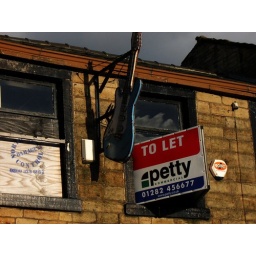
Burnley, music shop, guitar sign and being let by Petty. The universe moves in strange ways.